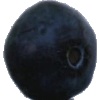
Label: blueberry